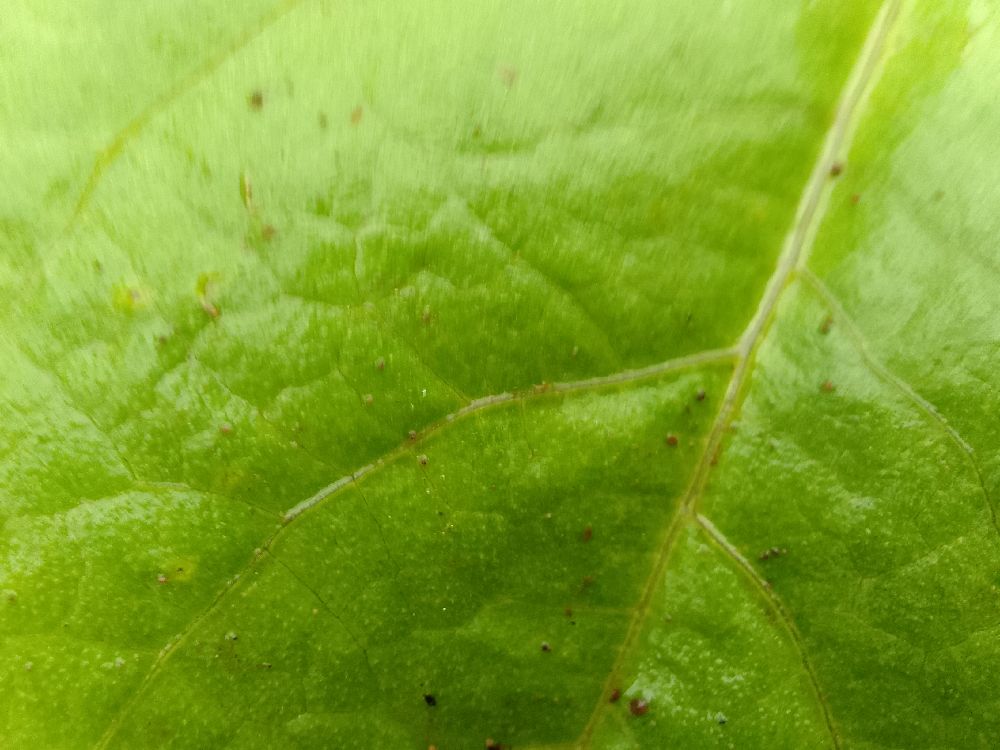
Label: healthy